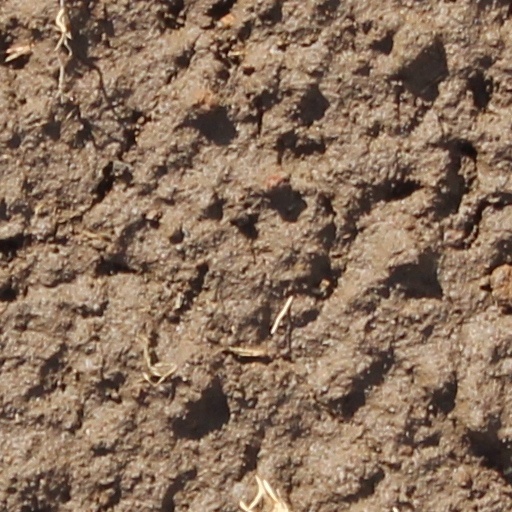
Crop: wheat